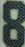
Number: 8